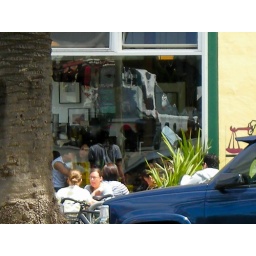
reflections on the window and customers and a passing car are frozen in the moment.